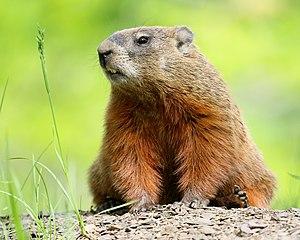
Marmotte commune, campus de l'Université Laval, Québec, Canada
La Marmotte commune est le type de marmotte le plus répandu en Amérique du Nord. Elle est communément surnommée « siffleux » à cause de son cri, ou parfois « bonhomme couèche » dans les milieux acadiens. Son nom en anglais est « groundhog », littéralement « cochon de terre », car les marmottes sont toujours occupées à fouir le sol. On la désigne aussi couramment en anglais sous le nom de « woodchuck », une déformation de l'algonquien « wuchak ». C'est la plus solitaire des marmottes.